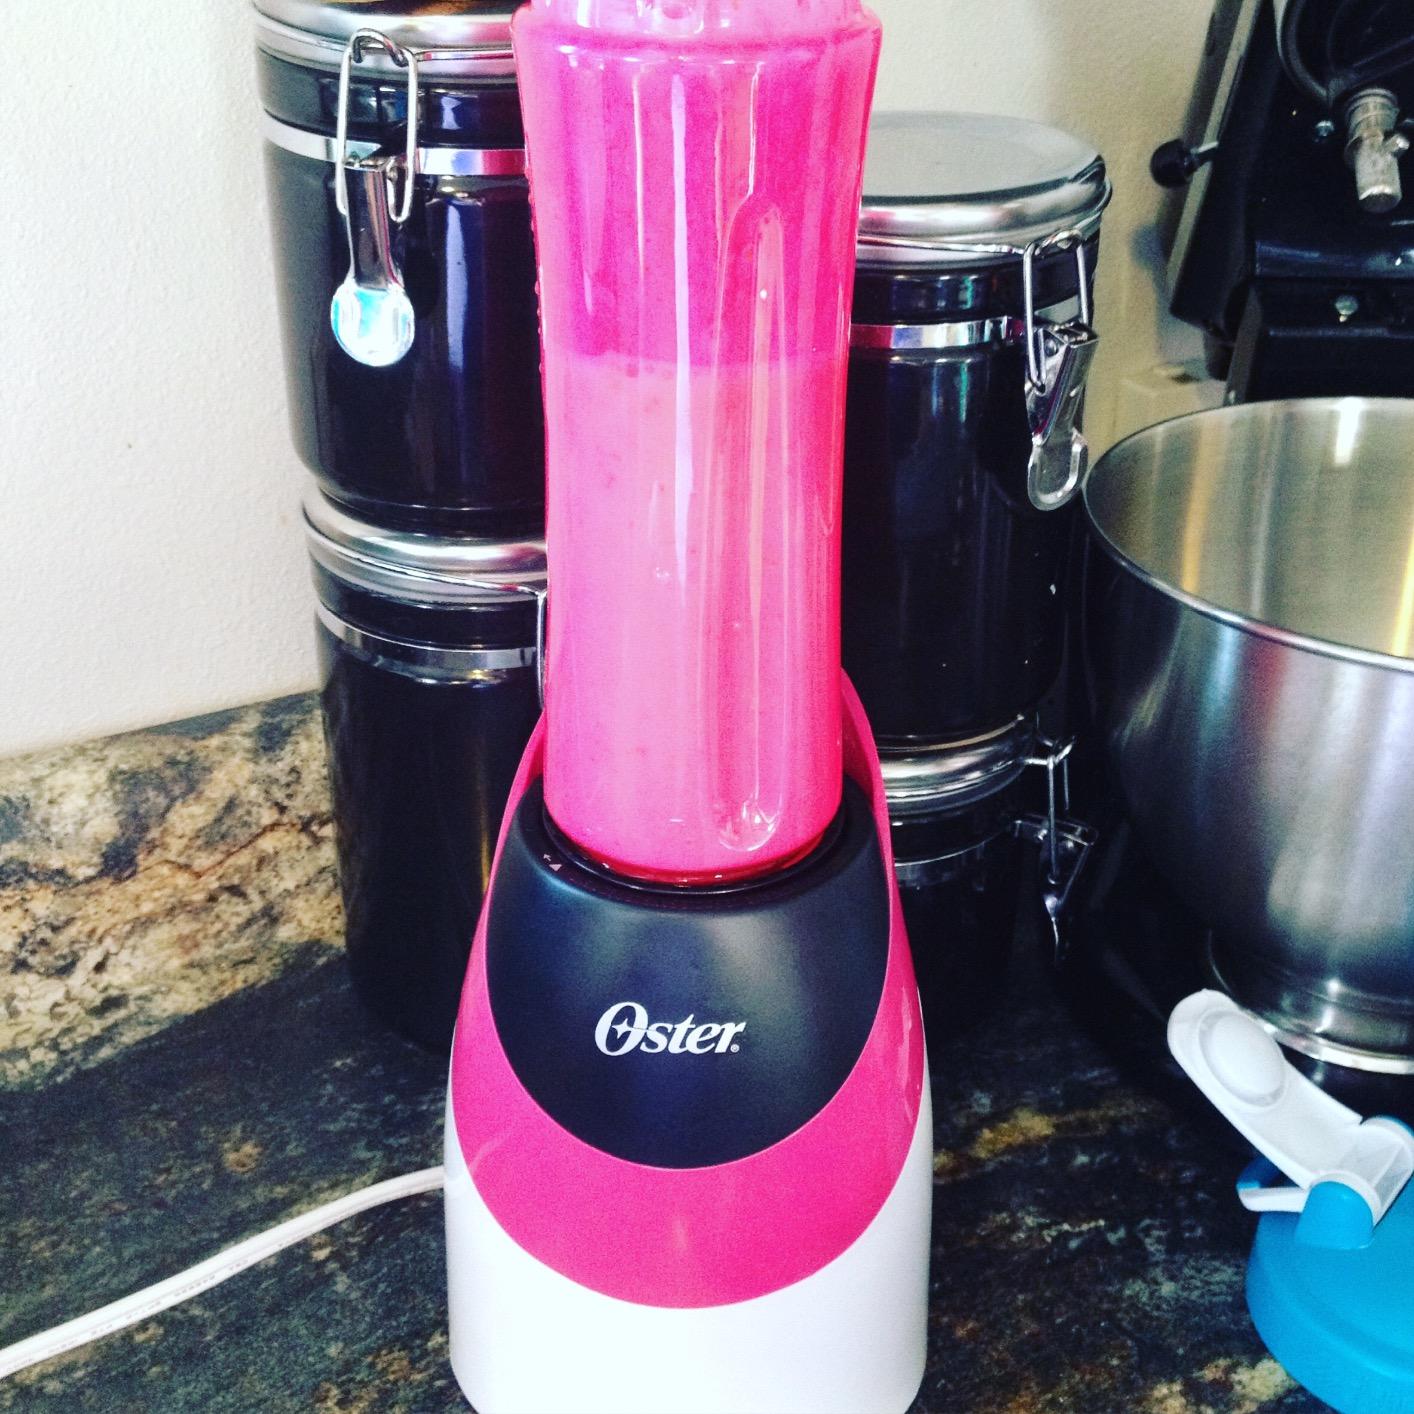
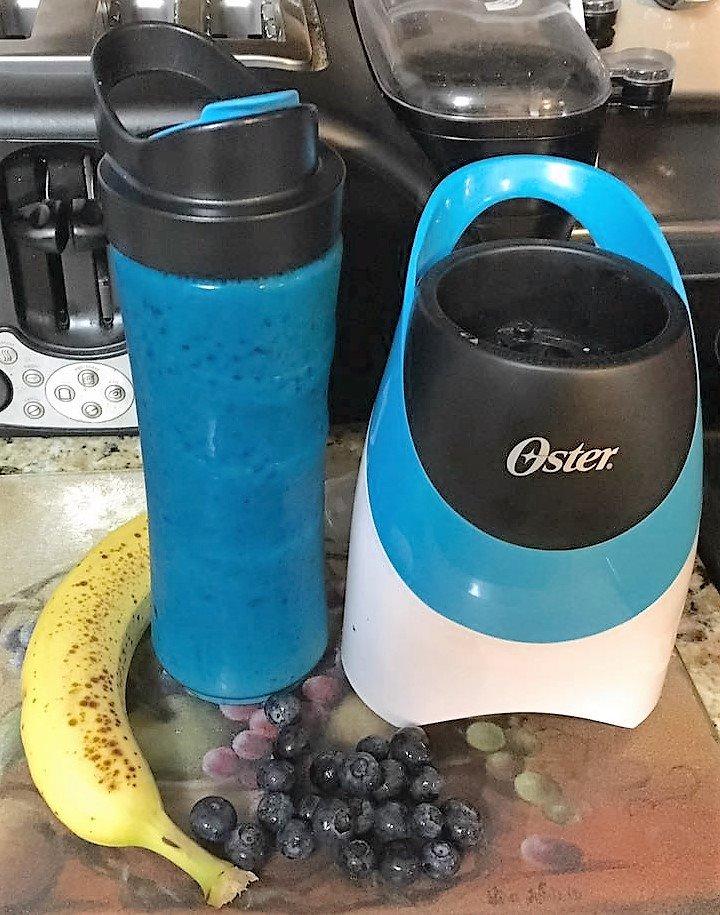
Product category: items_blender
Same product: no